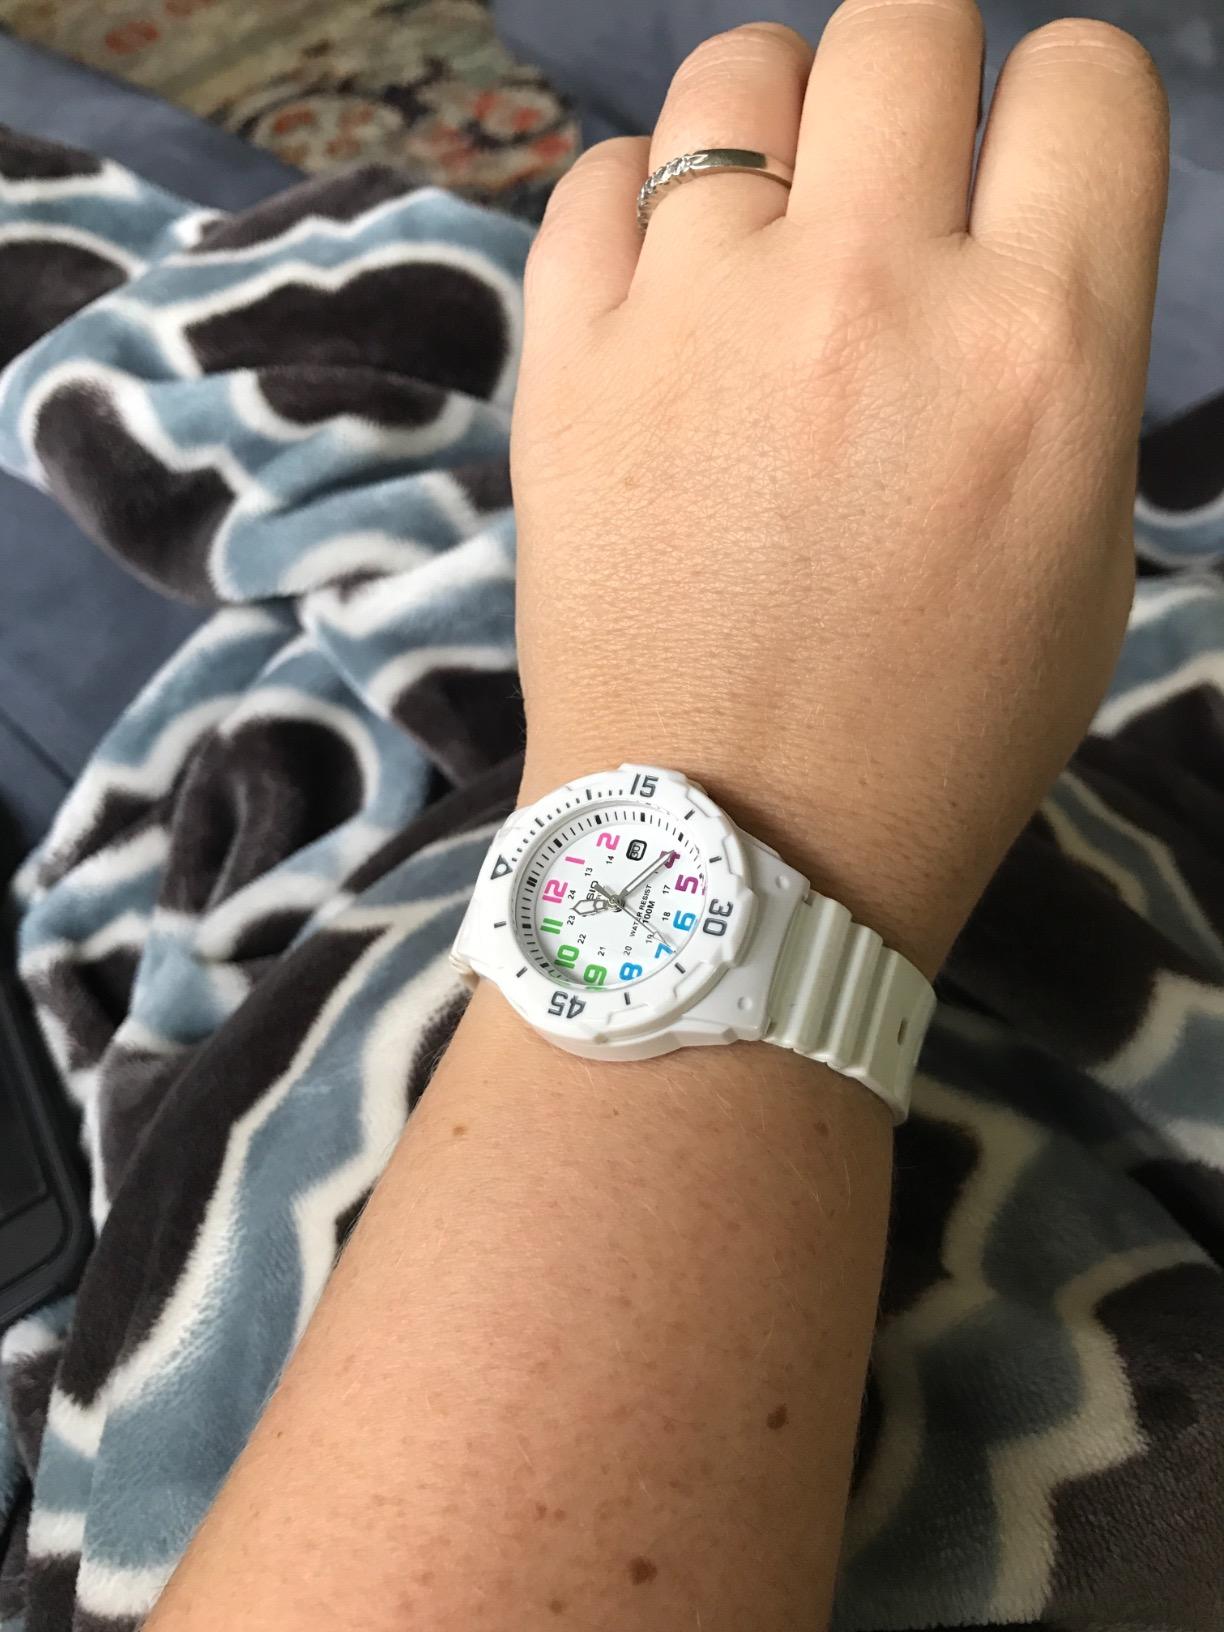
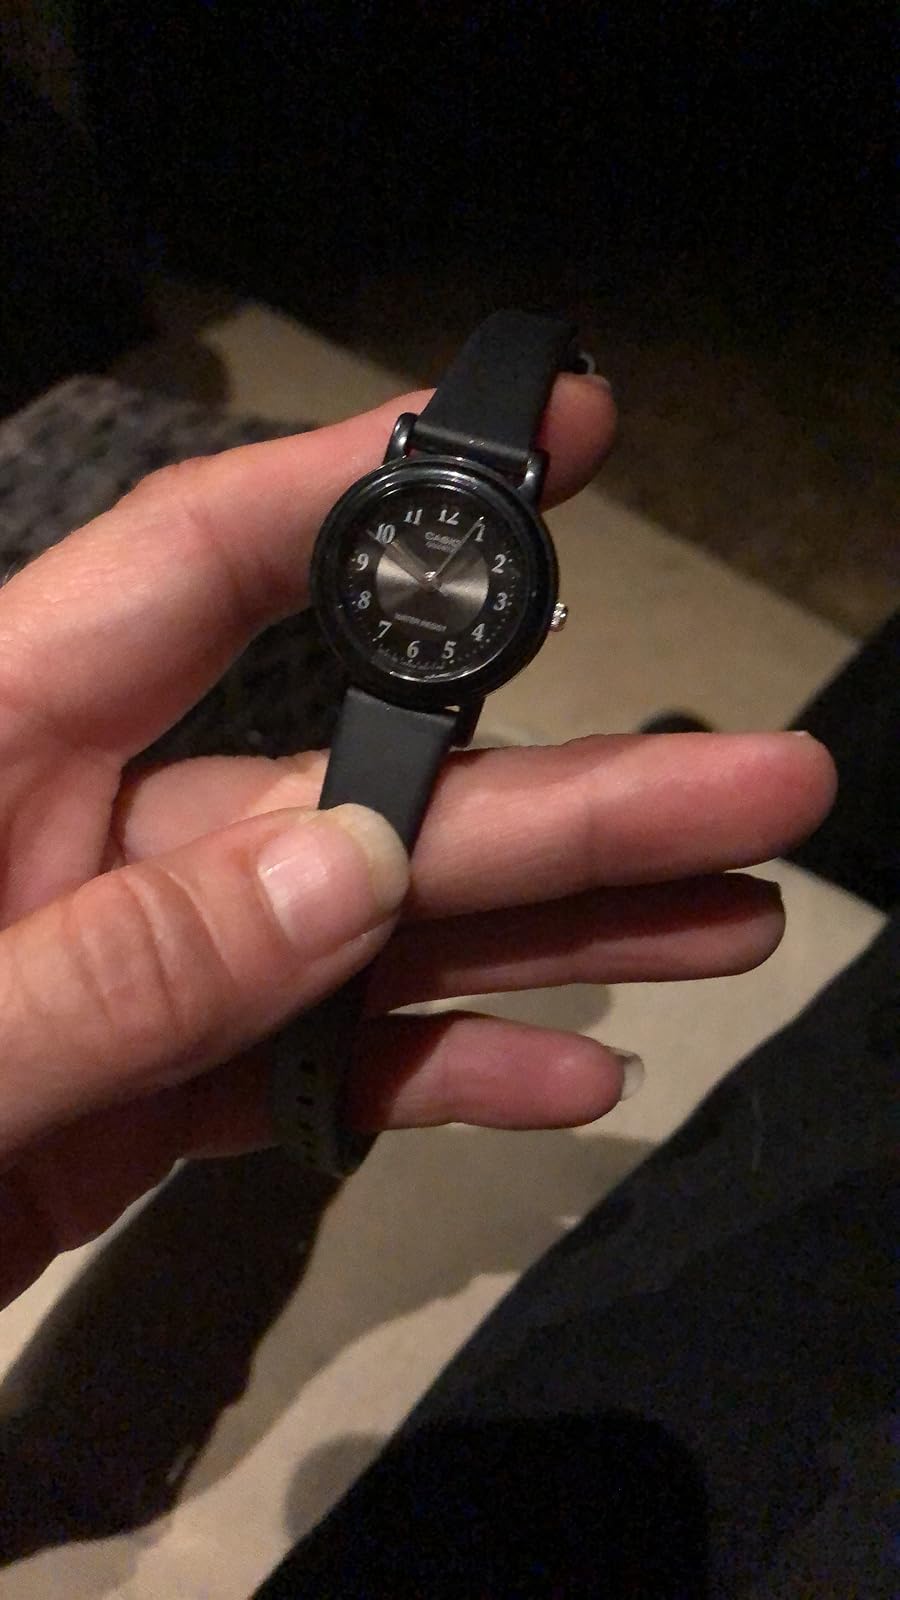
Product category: accessories_watch
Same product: no